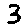
Label: 3